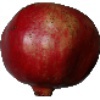
Label: Pomegranate 1